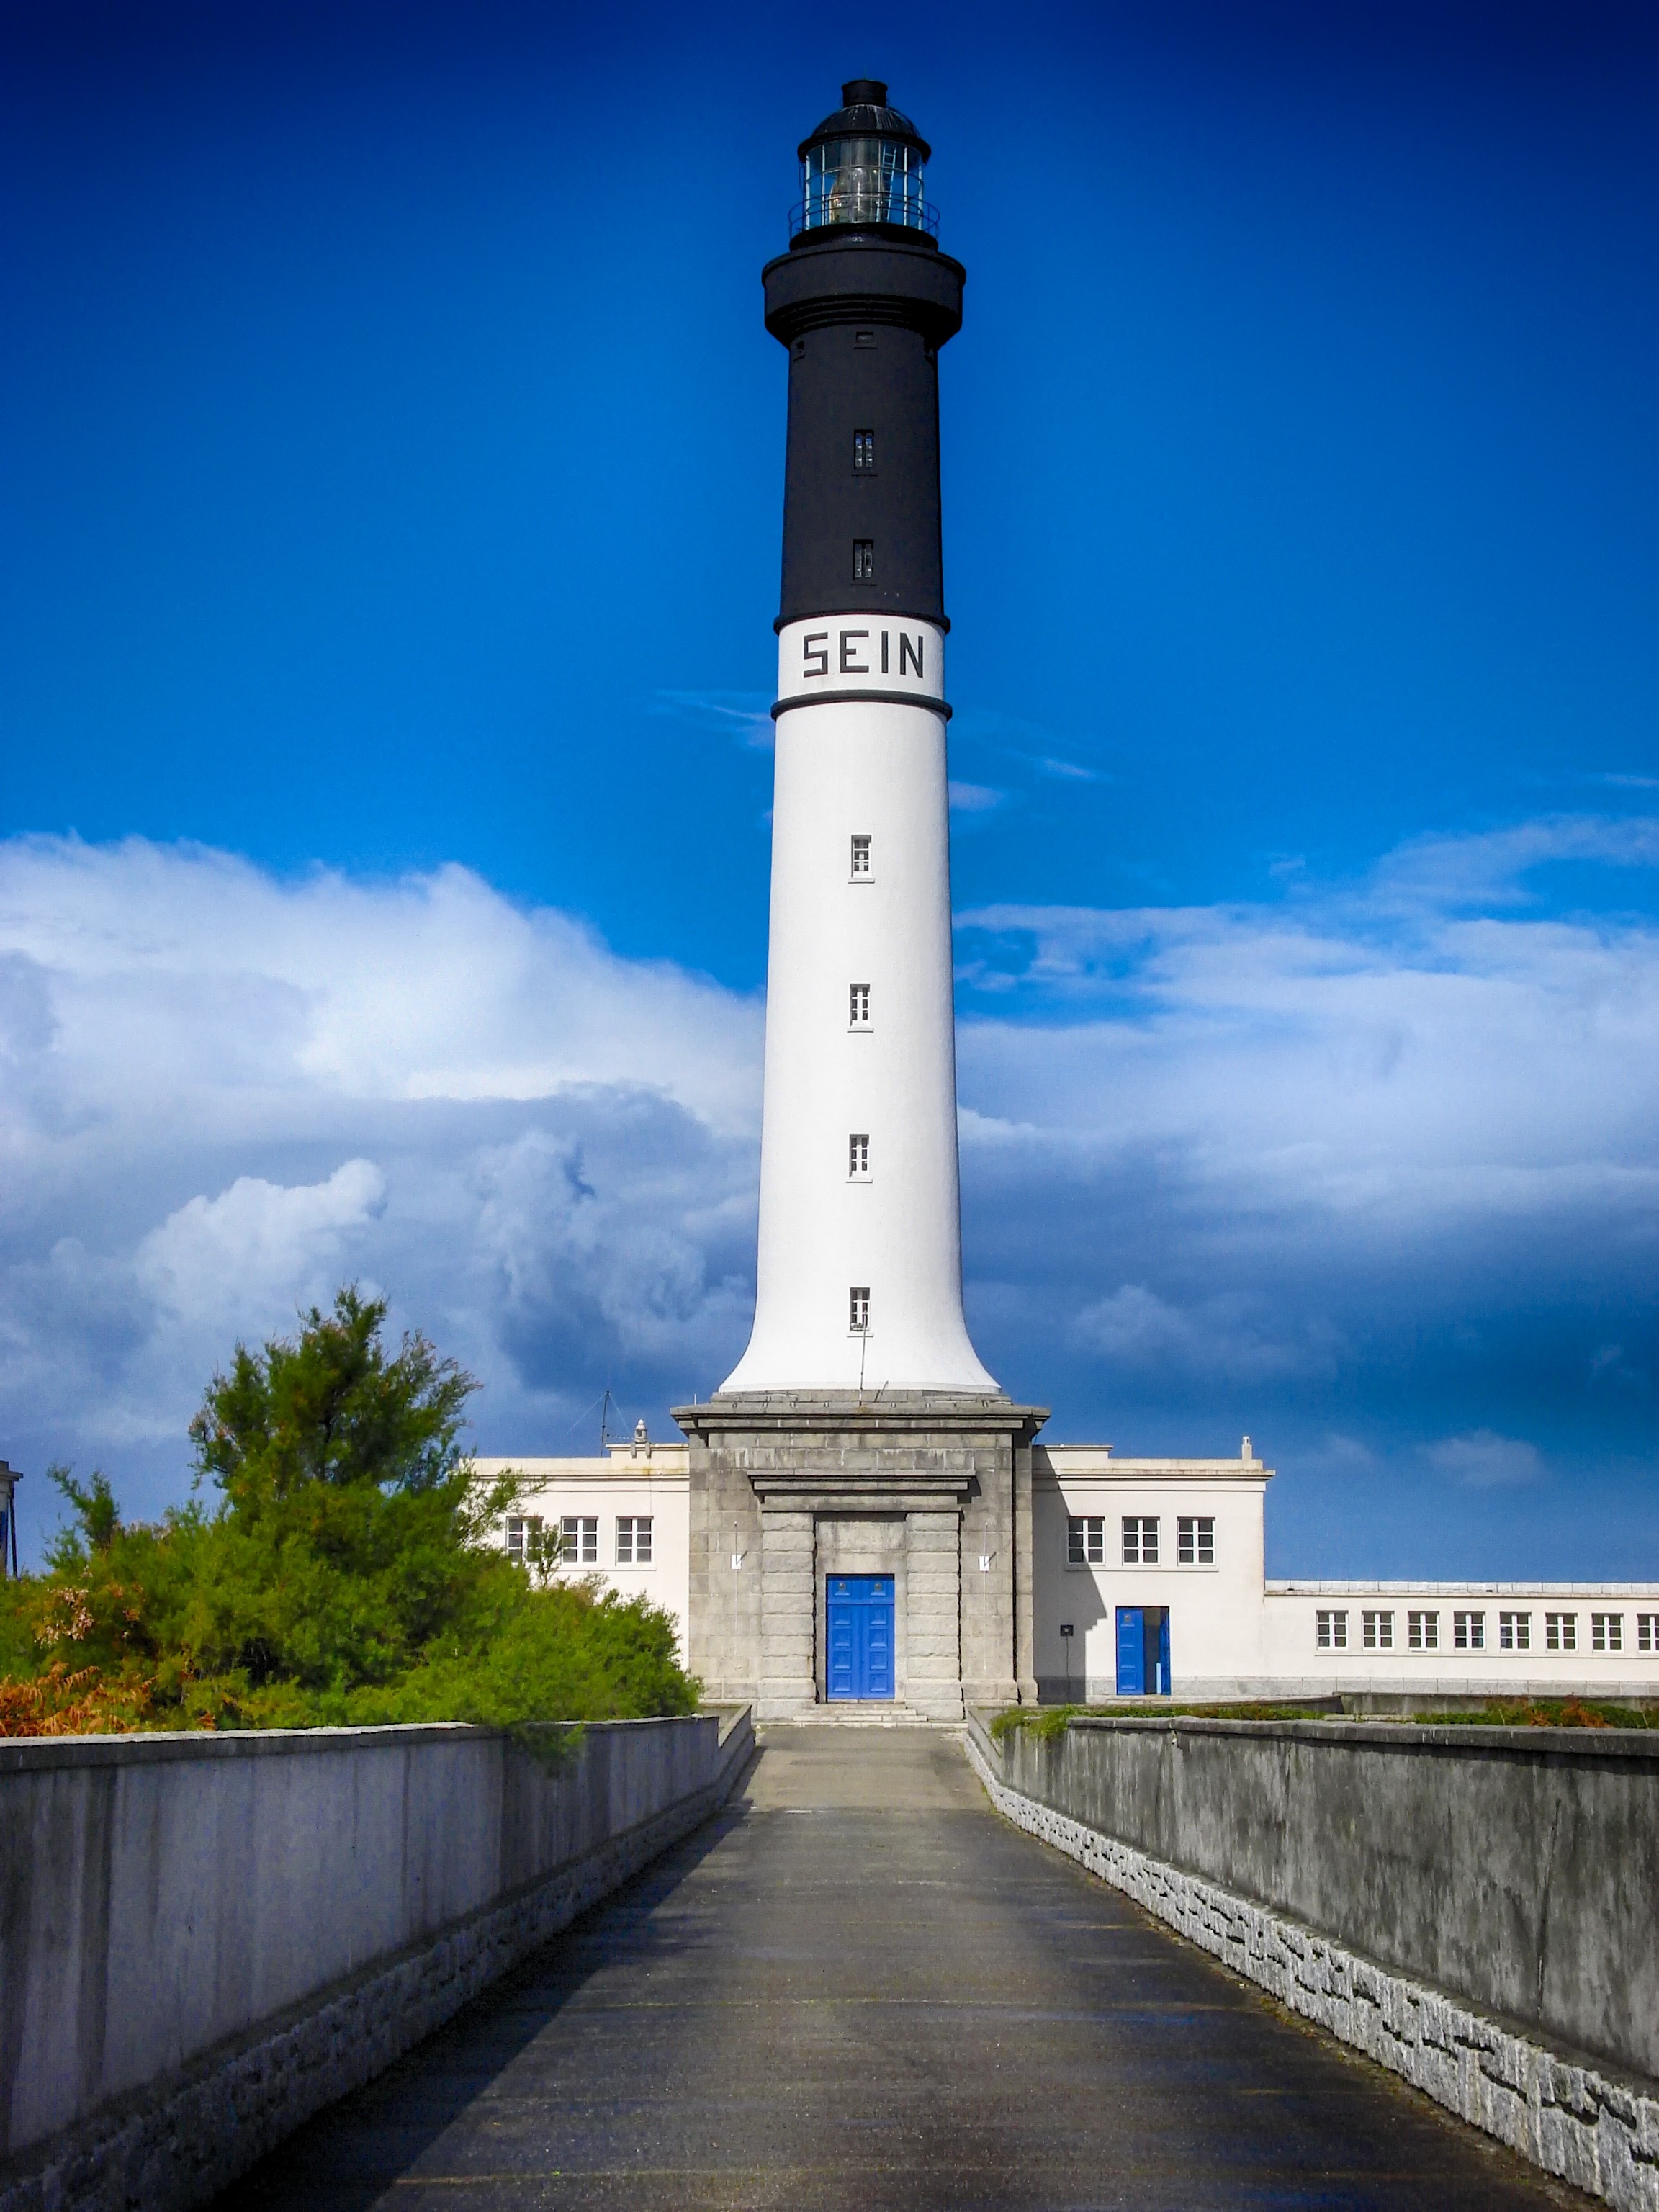
sea, lighthouse, architecture, sky, skyline, paris, walkway, france, tower, landmark, hdr, clouds, seine river